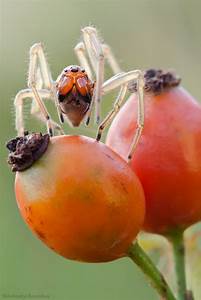
Label: ragno